Javanese people

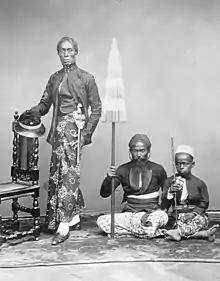
Javanese "priyayi" (aristocrat) and servants, 1865

American anthropologist Clifford Geertz divided in the 1960s the Javanese community into three "aliran" or "streams": santri, abangan and priyayi. According to him, the Santri followed an orthodox interpretation Islam, the abangan followed a syncretic form of Islam that mixed Hindu and animist elements (often termed "Kejawen"), and the priyayi were the nobility.